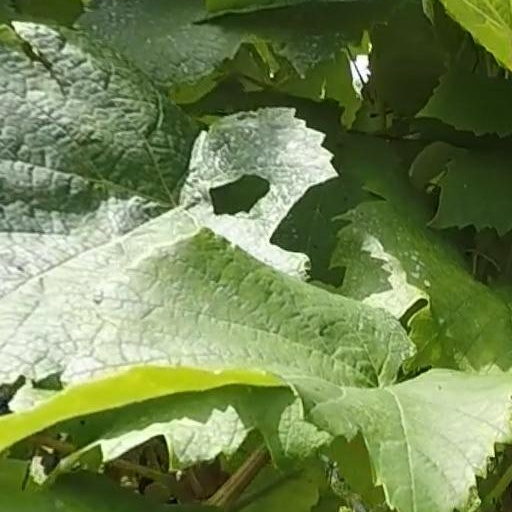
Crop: grape